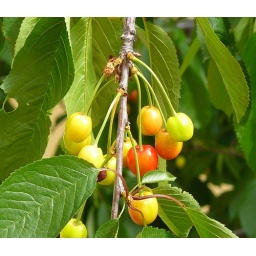
Not yet, but soon enough :-)The cherry tree right in front of my kitchen window